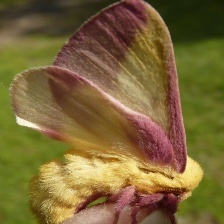
Species: ROSY MAPLE MOTH